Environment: real
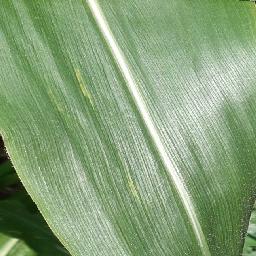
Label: healthy